Martha's Vineyard

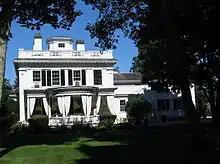
Historic house next to the Whaling Church

European settlement began with the purchase of Martha's Vineyard, Nantucket, and the Elizabeth Islands by Thomas Mayhew of Watertown, Massachusetts, from two New England settlers. He had friendly relations with the Wampanoags on the island, in part because he was careful to honor their land rights. His son, also named Thomas Mayhew, established the first settlement on the island in 1642 at Great Harbor (later Edgartown, Massachusetts).